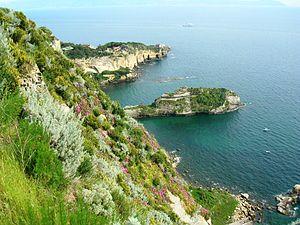
La baie de Trentaremi est une baie caractéristique située dans le quartier de Posillipo à Naples. Située dans les limites du parc submergé de Gaiola, elle est facilement observable d'en haut grâce aux terrasses du parc Virgiliano.
Le Pausilippe est une banlieue collinaire résidentielle en bord de mer, située au nord ouest de la baie de Naples. Frazione jusqu'en 1925, elle est depuis intégrée administrativement comme quartier.